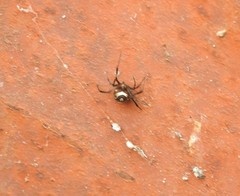
Species: Lactrodectus_hesperus